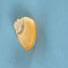
Maize quality: Good